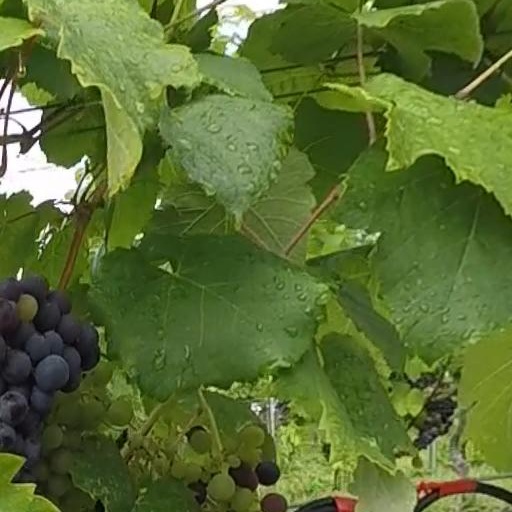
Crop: grape